Battle of Great Bridge

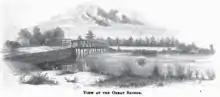
Sketch made in 1850 of Great Bridge

Dunmore learned that the colonial militia had acquired cannons, but was unaware they were inoperable. Concerned for the safety of the garrison, he decided an attack on their position was necessary. His plan called for a diversionary attack by the Ethiopian companies of the garrison at a spot downriver from the bridge to draw the militia's attention, while the garrison, reinforced by additional troops from Norfolk, would attack across the bridge in the early morning light.